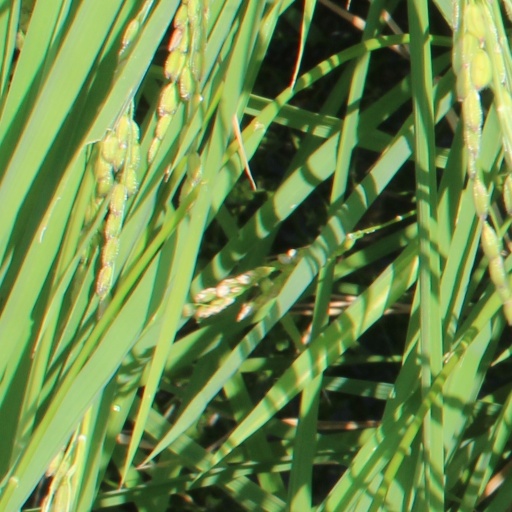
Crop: rice